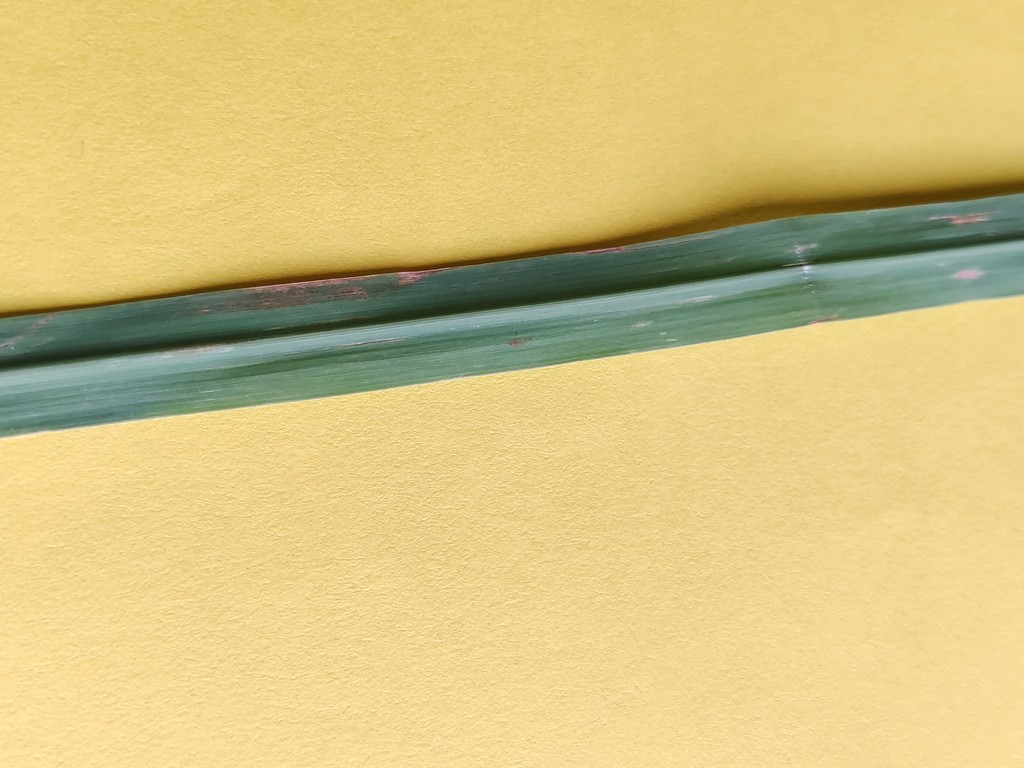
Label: Unhealthy